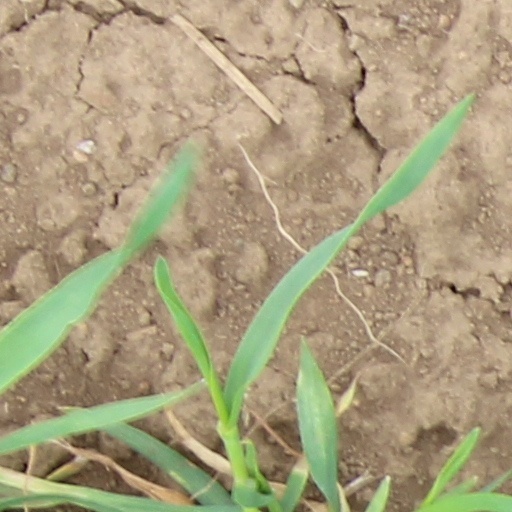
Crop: wheat